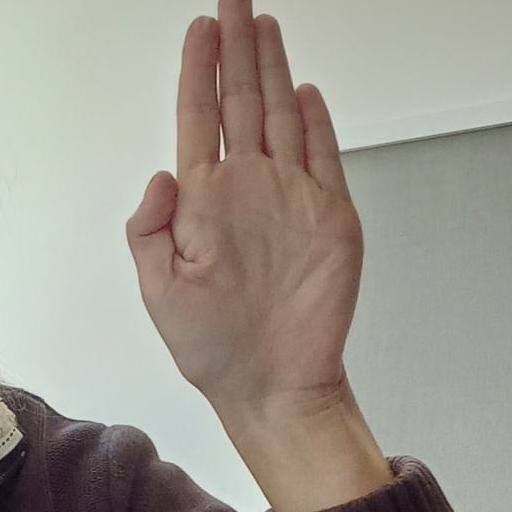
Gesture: stop